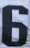
Number: 6